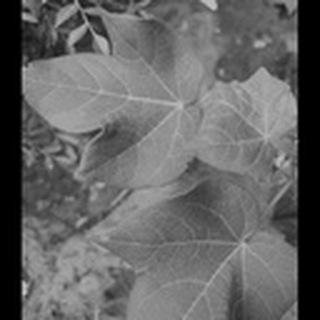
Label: healthy_cotton